La Cagoule

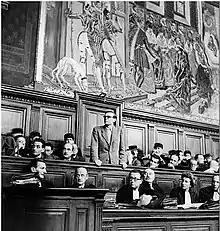
Gabriel Jeantet and other former charged during the trial held in 1948.

The "cagoulards" arrested for the 1937 conspiracy were not brought to trial for those charges until 1948, after the liberation of France. By then, many had served in the Vichy government or the Resistance, and few of them were brought to trial.